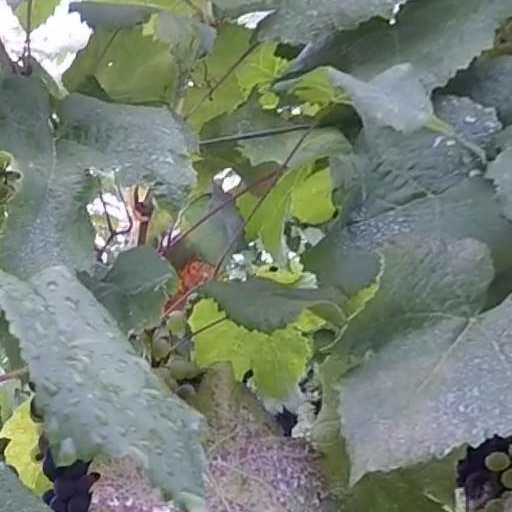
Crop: grape